Vaychi

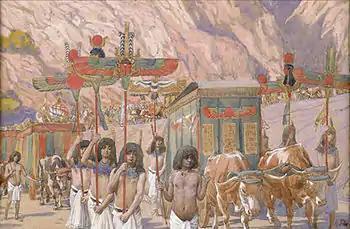
"Jacob's Body is taken to Canaan" (watercolor circa 1896–1902 by James Tissot)

In the fourth reading, Jacob gathered his sons and asked them to listen to what would befall them in time. Jacob called Reuben his firstborn, his might, and the first-fruits of his strength; unstable as water, he would not have the best because he defiled his father's bed. The second open portion ends here.